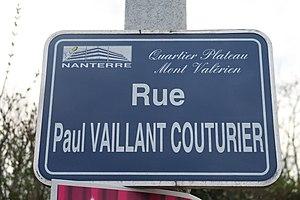
Plaque de la rue Paul Vaillant-Couturier à Nanterre (Hauts-de-Seine).
La rue Paul-Vaillant-Couturier est une voie publique de la commune de Nanterre, dans le département français des Hauts-de-Seine.